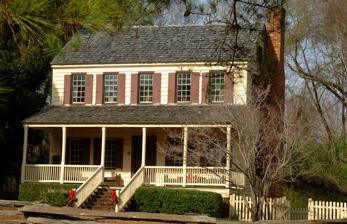
Building: Thorntree (Kingstree, South Carolina)
Country: United States of America
Year built: 1749
Historic house in South Carolina, United States United States historic place Thorntree U.S. National Register of Historic Places Thorntree, January 2007 Show map of South Carolina Show map of the United States Location SC 527, in Fluitt-Nelson Memorial Park, Kingstree, South Carolina Coordinates 33°39′44″N 79°49′35″W / 33.66222°N 79.82639°W / 33.66222; -79.82639 Area 15.1 acres (6.1 ha) Built 1749 ( 1749 ) Built by Witherspoon, James NRHP reference No. 70000606 Added to NRHP October 28, 1970 Thorntree , also known as the Witherspoon House, is a historic plantation house located at Kingstree , Williamsburg County, South Carolina .  It was built in 1749 by immigrant James Witherspoon (1700-1765), and is a two-story, five-bay, frame " I-house " dwelling with a hall and parlor plan and exterior end chimneys.  It features full-length piazzas on the front and rear elevations. To preserve it, the house was moved from an inaccessible rural site to Kingstree on land donated as a memorial park, known as Fluitt-Nelson Memorial Park. The house has been restored to its 18th-century appearance and is open to the public by appointment with the Williamsburg Historical Society. It was listed in the National Register of Historic Places in 1970. References